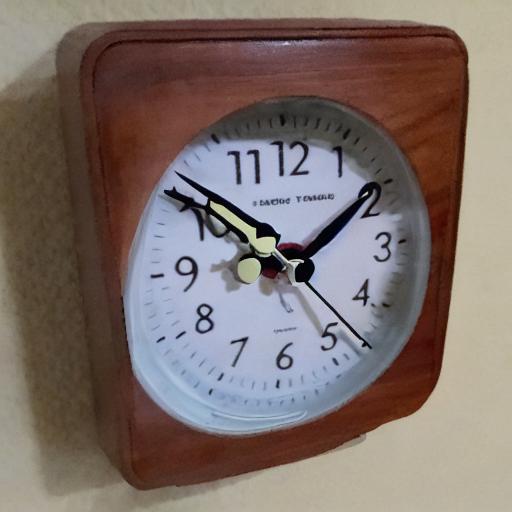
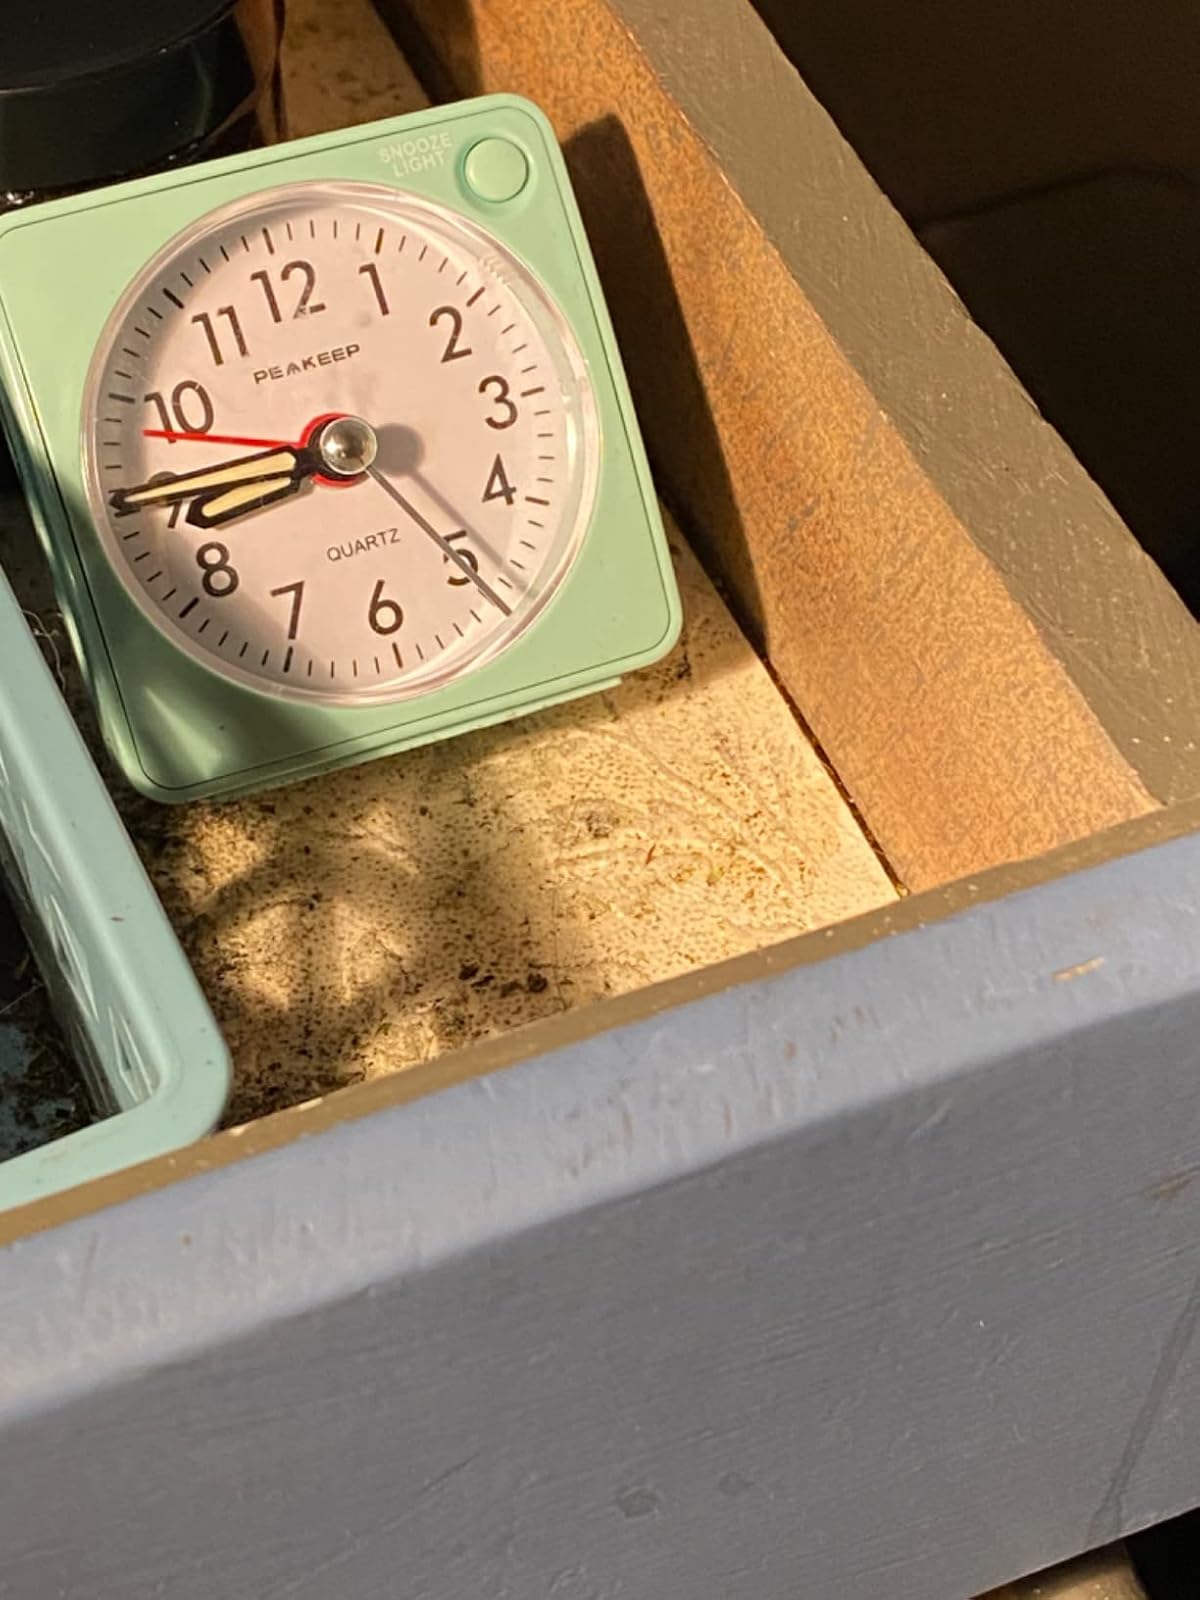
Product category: clock
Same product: no